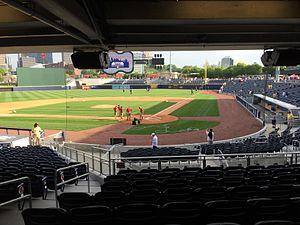
Le First Tennessee Park, est un stade de baseball de 10 000 places situé à Nashville dans l'État du Tennessee. Il est officiellement inauguré le 17 avril 2015. C'est le domicile des Sounds de Nashville, club de niveau Triple-A évoluant en Ligue de la côte du Pacifique, également la franchise de soccer de la United Soccer League, le Nashville SC.